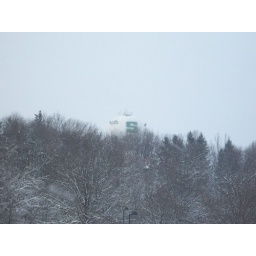
Water tower creepin over the trees